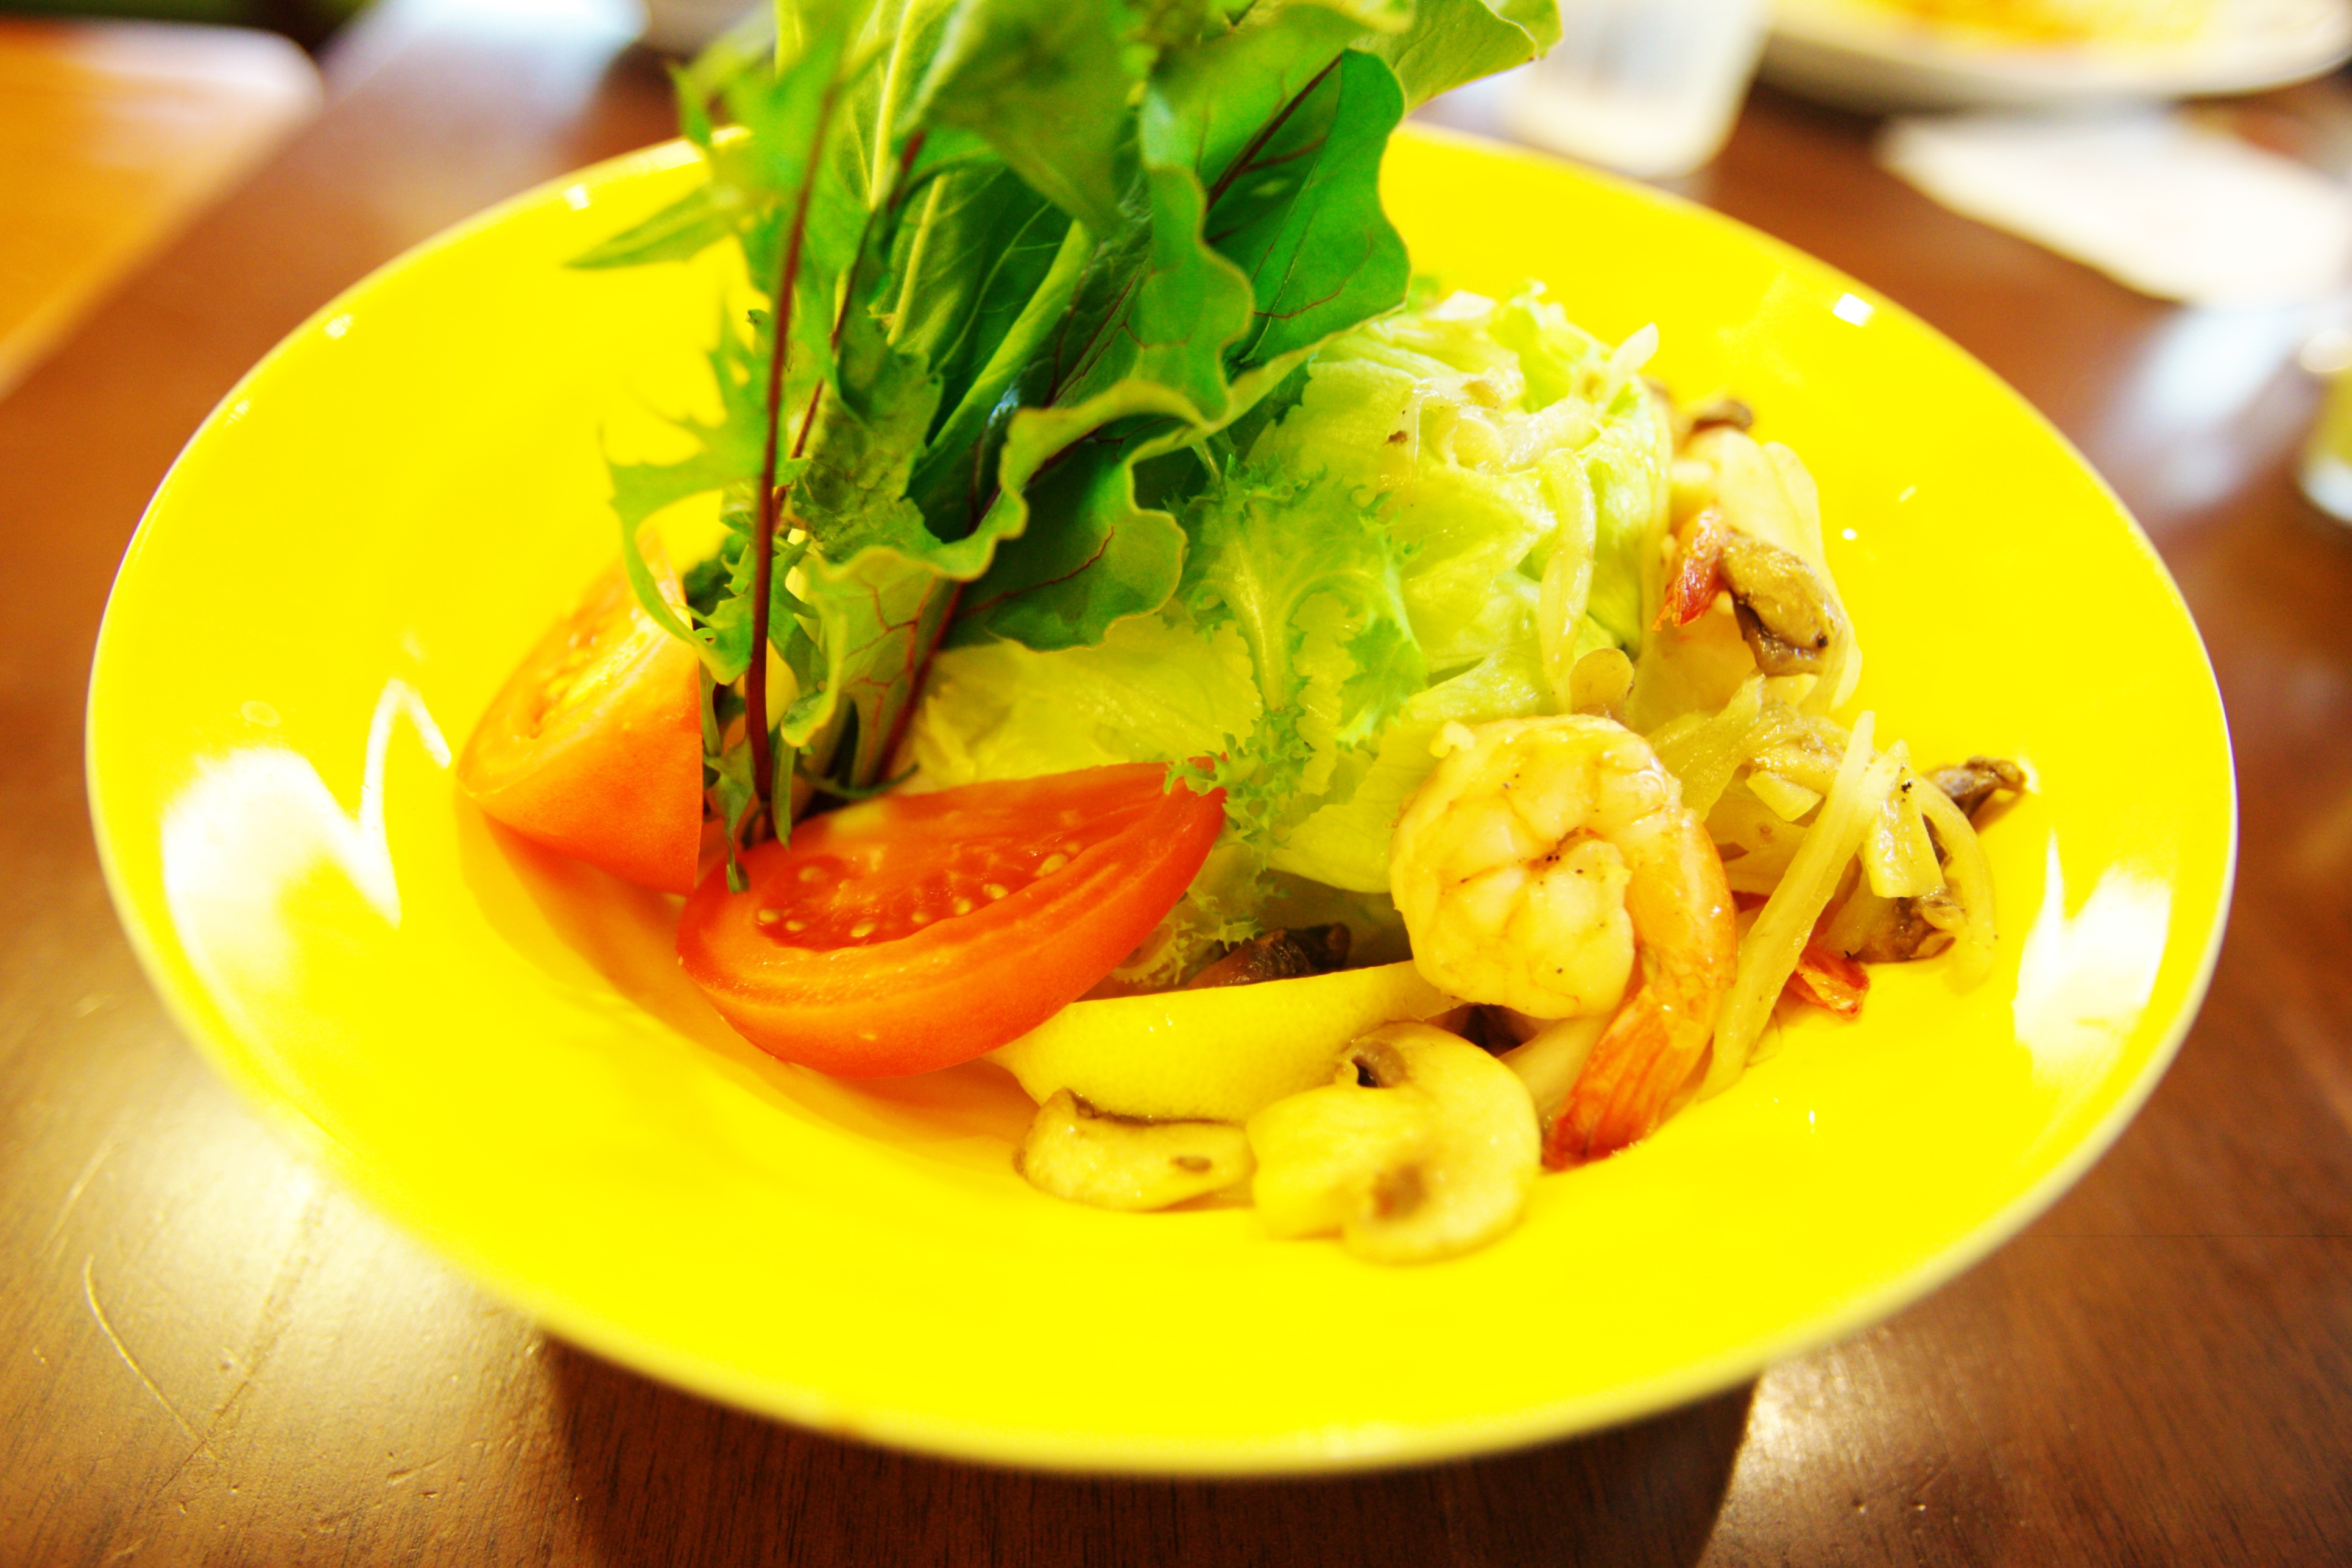
dish, meal, food, salad, produce, seafood, breakfast, lunch, cuisine, tomato, shrimp, asian food, thai food